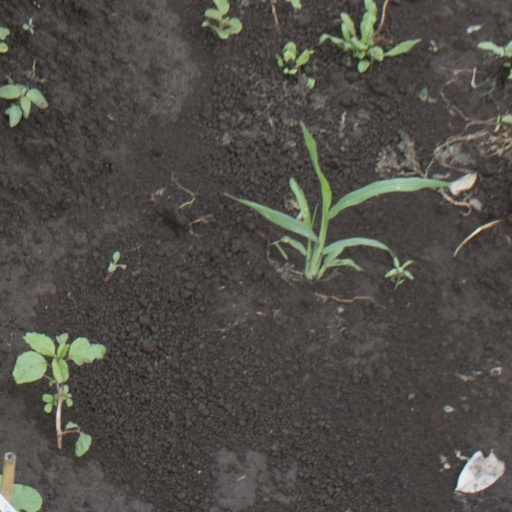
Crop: soybean